Palace of the Generalitat of Catalonia

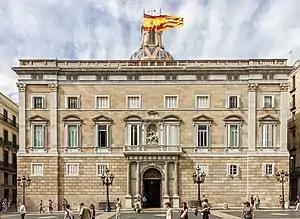
The Palau de la Generalitat de Catalunya

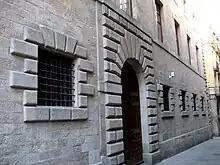
Façade on the Carrer Sant Sever by Pere Pau Ferrer

The Palace of the Generalitat of Catalonia (Catalan: "Palau de la Generalitat de Catalunya", ; Spanish: "Palacio de la Generalidad de Cataluña") is a historic palace in Barcelona, Catalonia, Spain. It houses the offices of the Presidency of the Generalitat de Catalunya. It is one of the few buildings of medieval origin in Europe that still functions as a seat of government and houses the institution that originally built it.